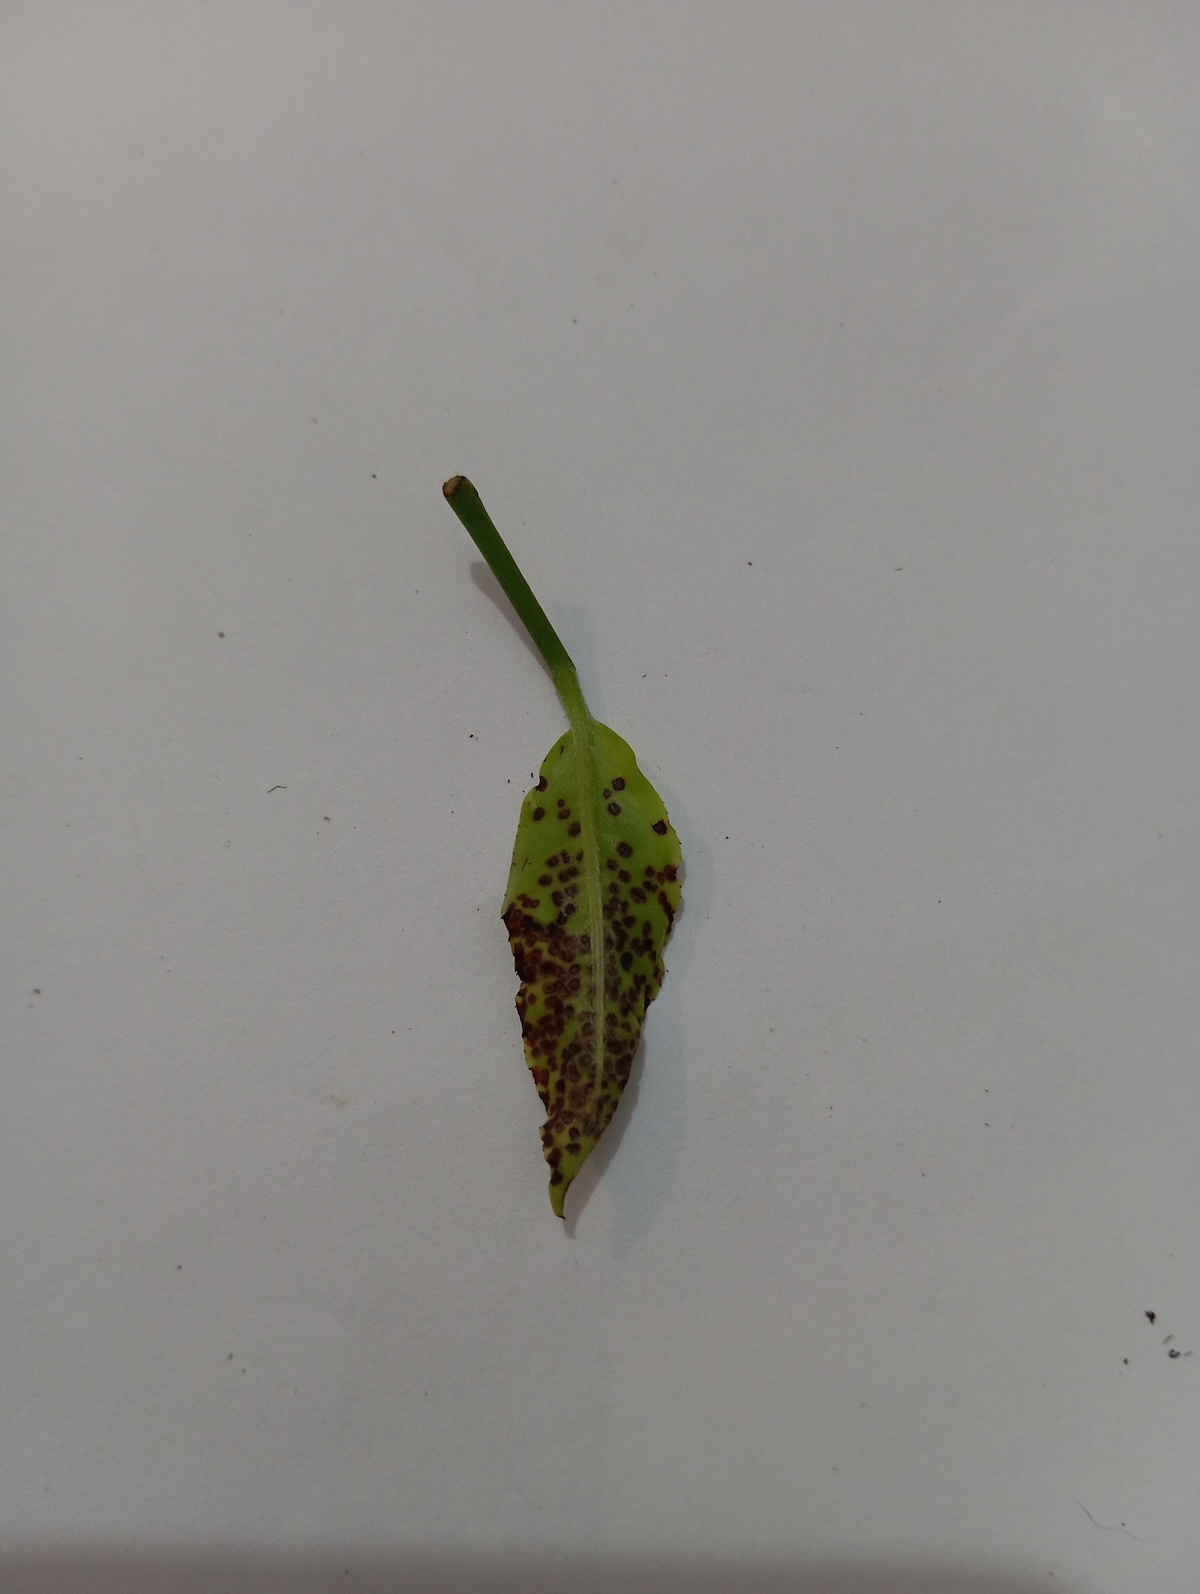
Label: Helopeltis